Playland (San Francisco)

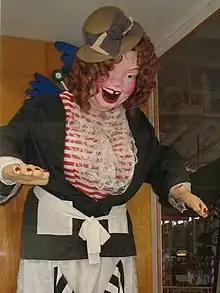
Laffing Sal at the Musée Mécanique

Among the more popular concessions was the Fun House, originally called the Bug House, erected in 1923-24. Laffing Sal was the laughing automated character whose cackle echoed throughout the park. After Playland was closed, Laffing Sal, one of the first animatrons, was relocated to the Santa Cruz Beach Boardwalk. The Laffing